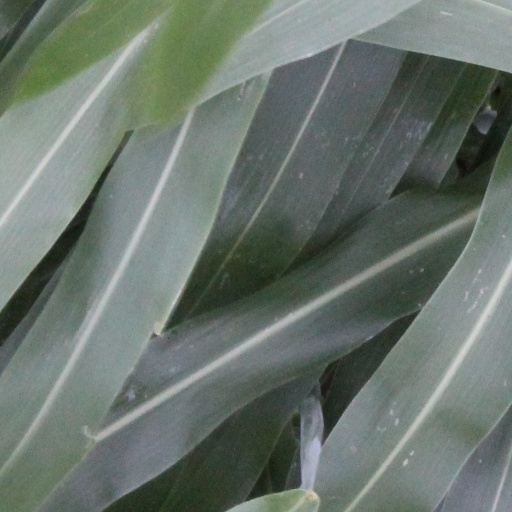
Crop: sorghum